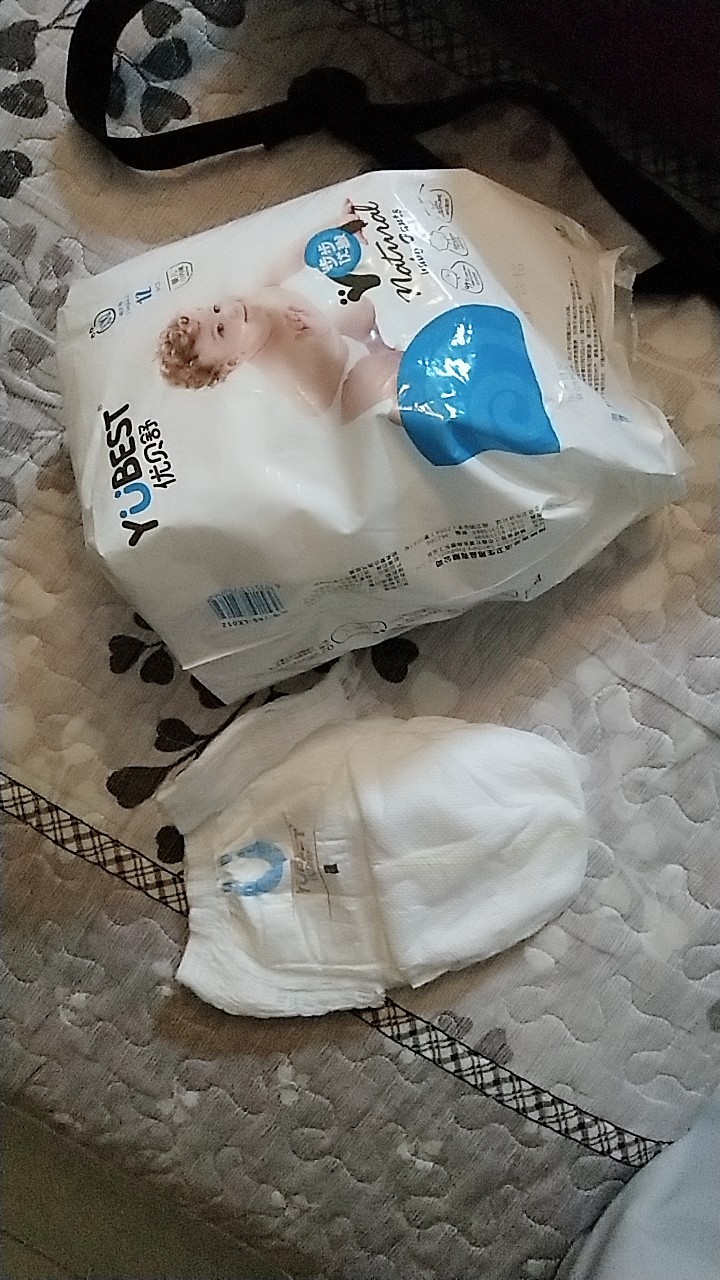
Label: trash